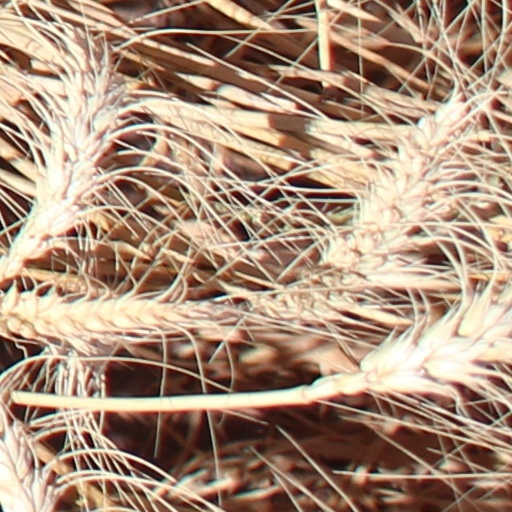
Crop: wheat